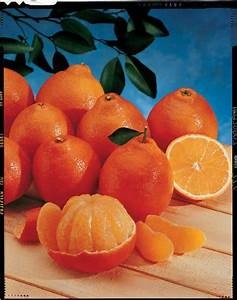
Label: mandarine